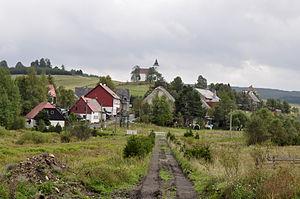
Kalek est une commune du district de Chomutov, dans la région d'Ústí nad Labem, en République tchèque. Sa population s'élevait à 239 habitants en 2018.